Manuel DeLanda

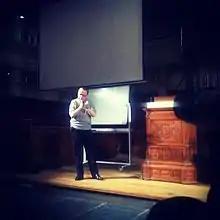
Manuel DeLanda, 2011

Manuel DeLanda (born 1952) is a Mexican-American writer, artist and philosopher who has lived in New York since 1975. He is a lecturer in architecture at the Princeton University School of Architecture and the University of Pennsylvania School of Design, where he teaches courses on the philosophy of urban history and the dynamics of cities as historical actors with an emphasis on the importance of self-organization and material culture in the understanding of a city. DeLanda also teaches architectural theory as an adjunct professor of architecture and urban design at the Pratt Institute and serves as the Gilles Deleuze Chair and Professor of Philosophy at the European Graduate School. He holds a BFA from the School of Visual Arts (1979) and a PhD in media and communication from the European Graduate School (2010).